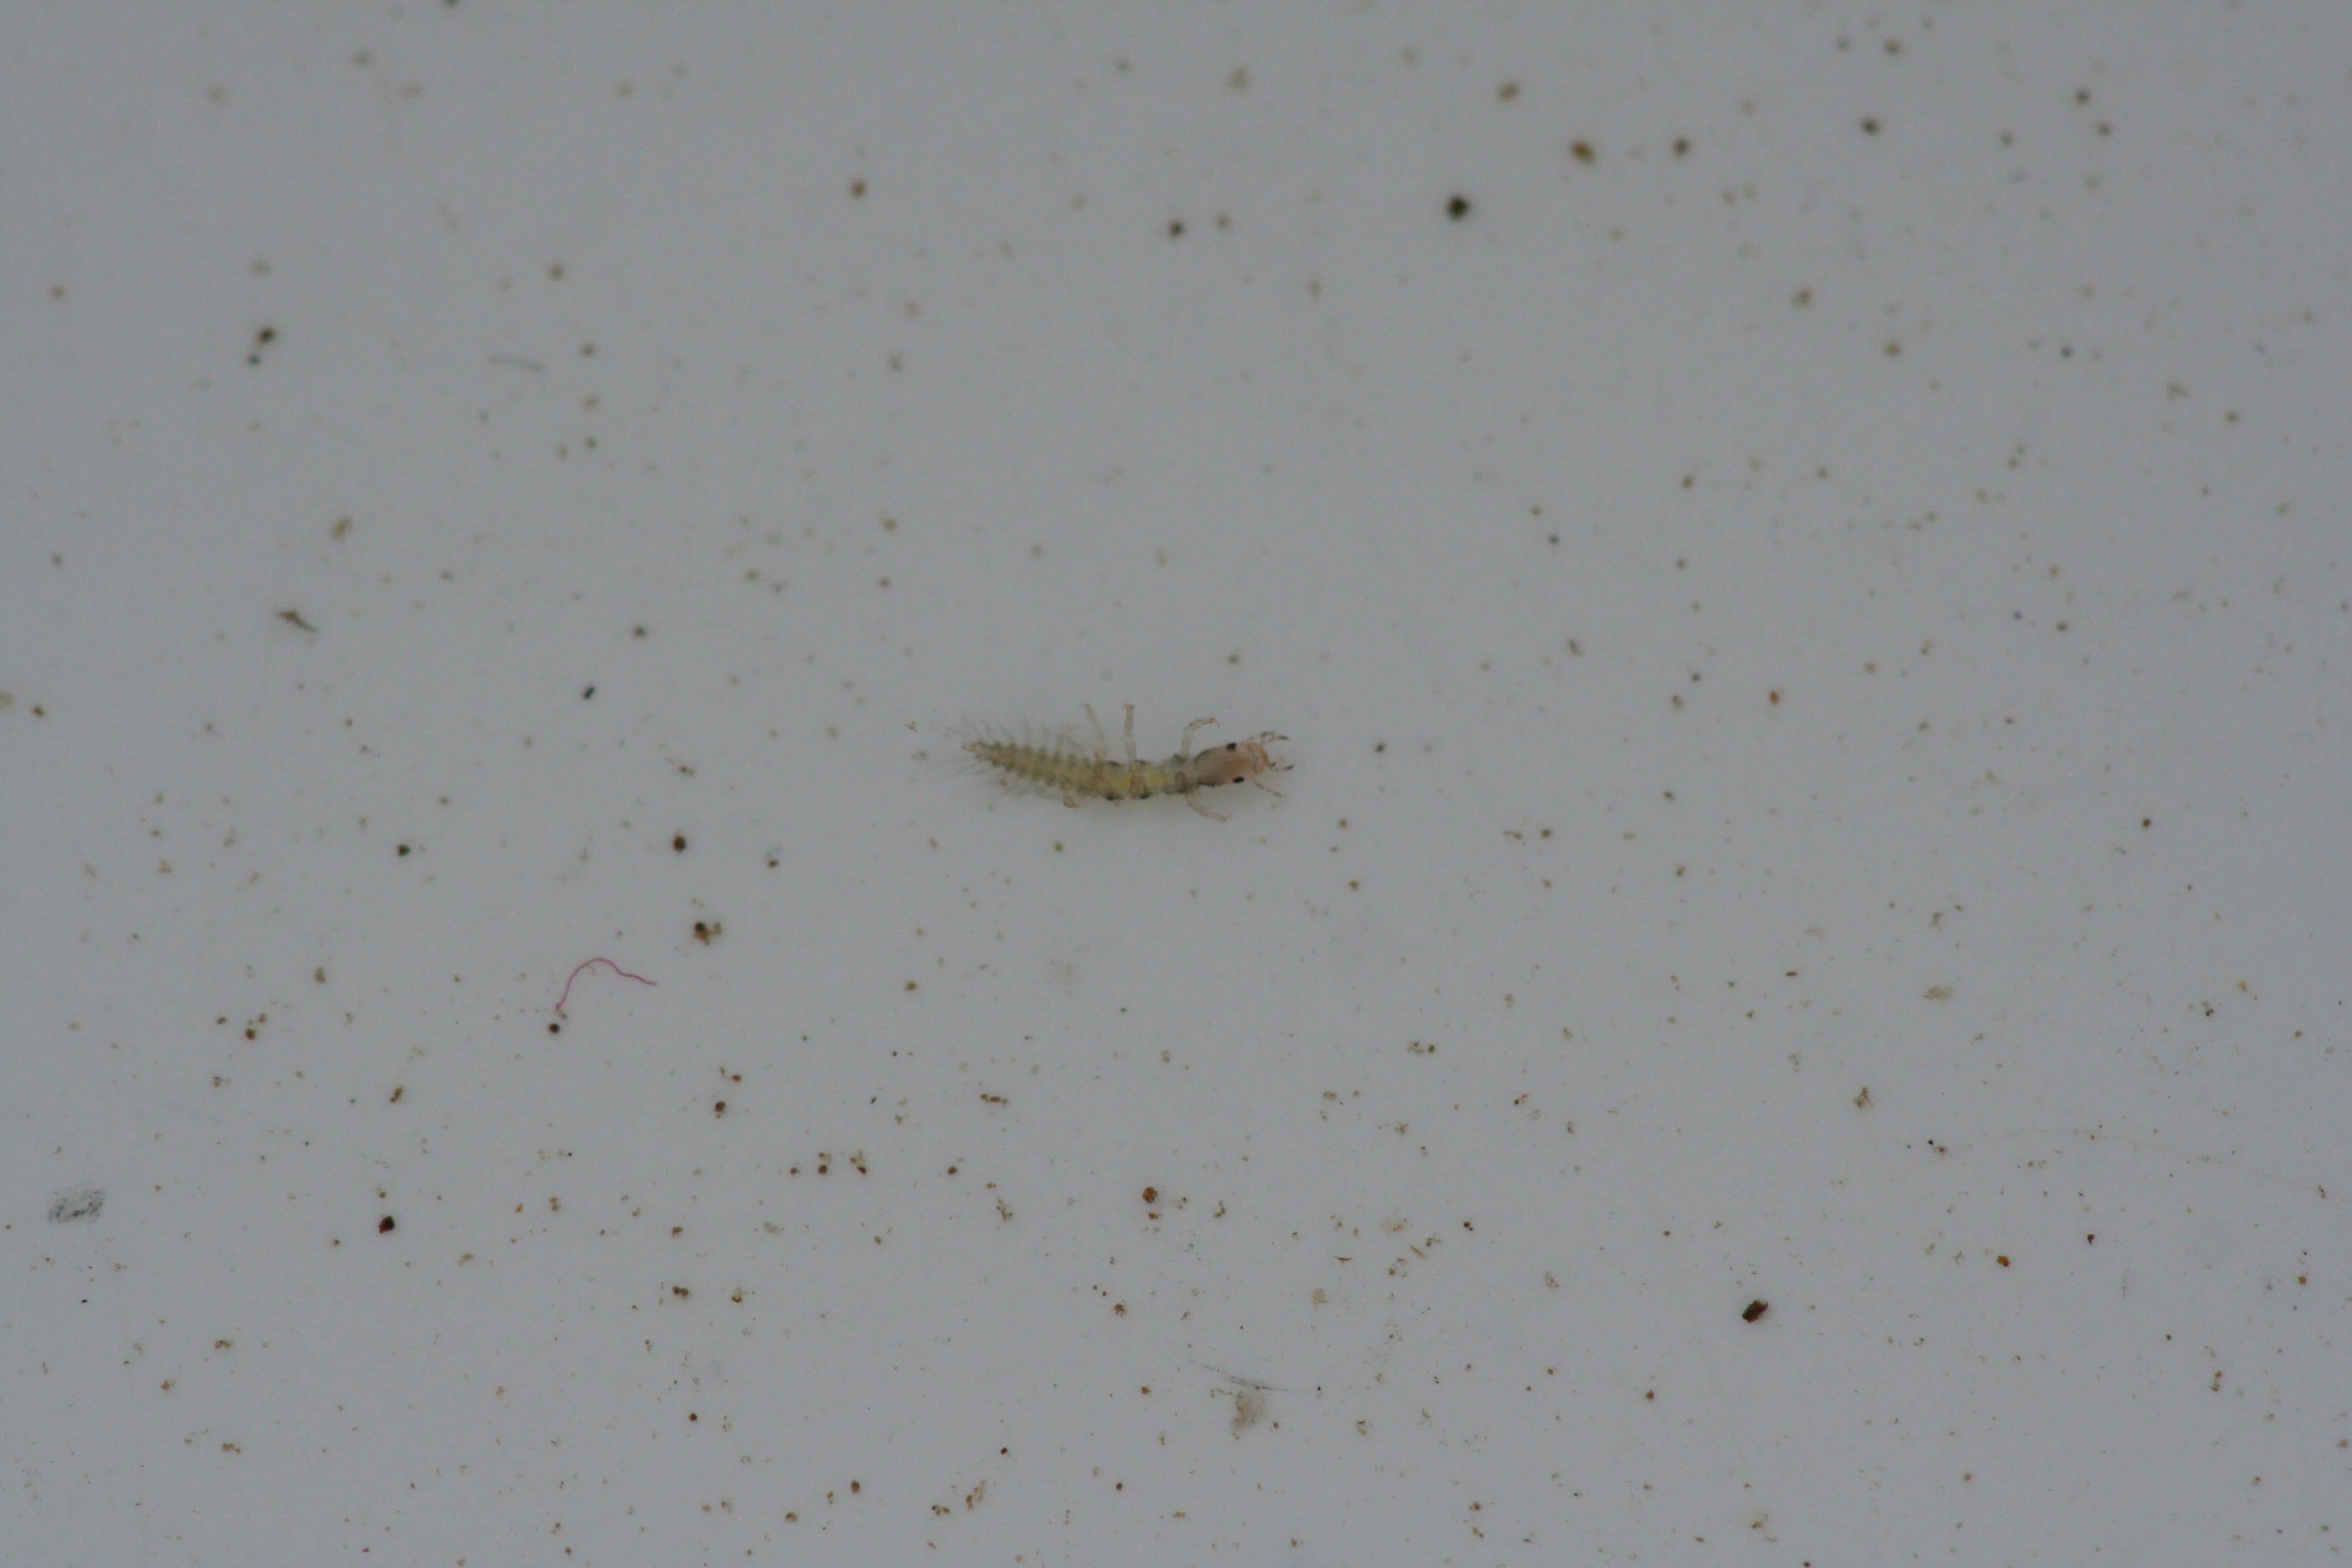
Macroinvertebrate group: bugs_and_beetles